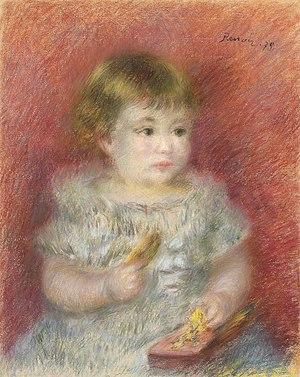
Marie Alphonse Jules Lucien Daudet, né le 9 juin 1878 dans le 3ᵉ arrondissement de Paris, ville où il est mort le 16 novembre 1946 en son domicile dans le 7ᵉ arrondissement, est un écrivain et peintre français, fils du romancier Alphonse Daudet.